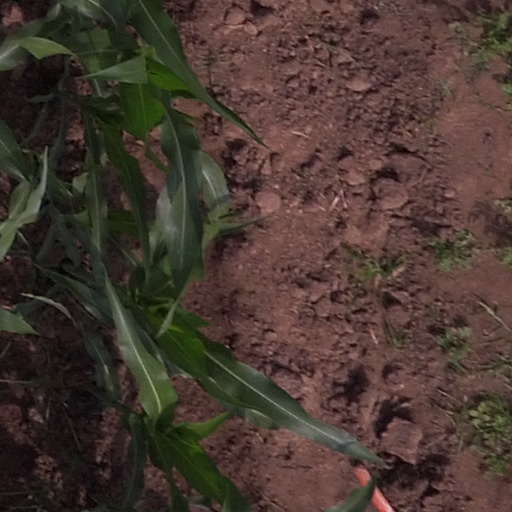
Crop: maize; corn